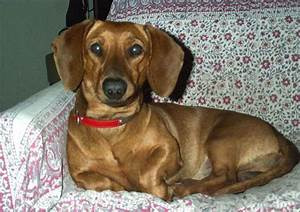
Label: cane